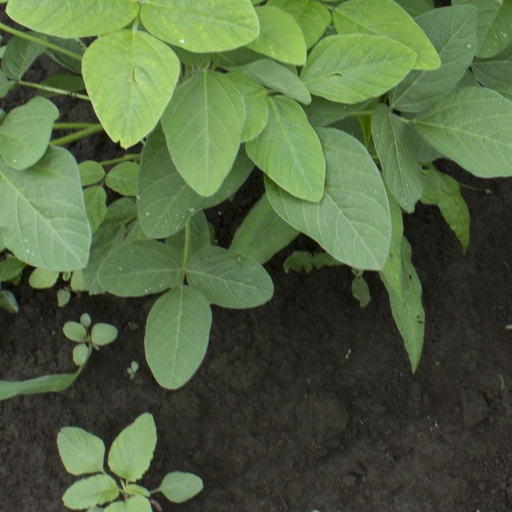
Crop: soybean